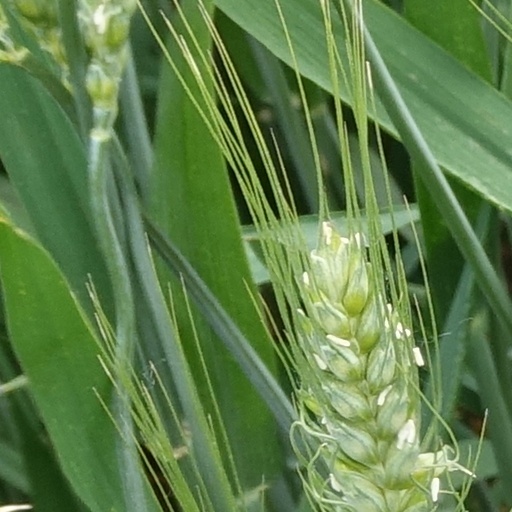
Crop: wheat